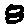
Label: 8